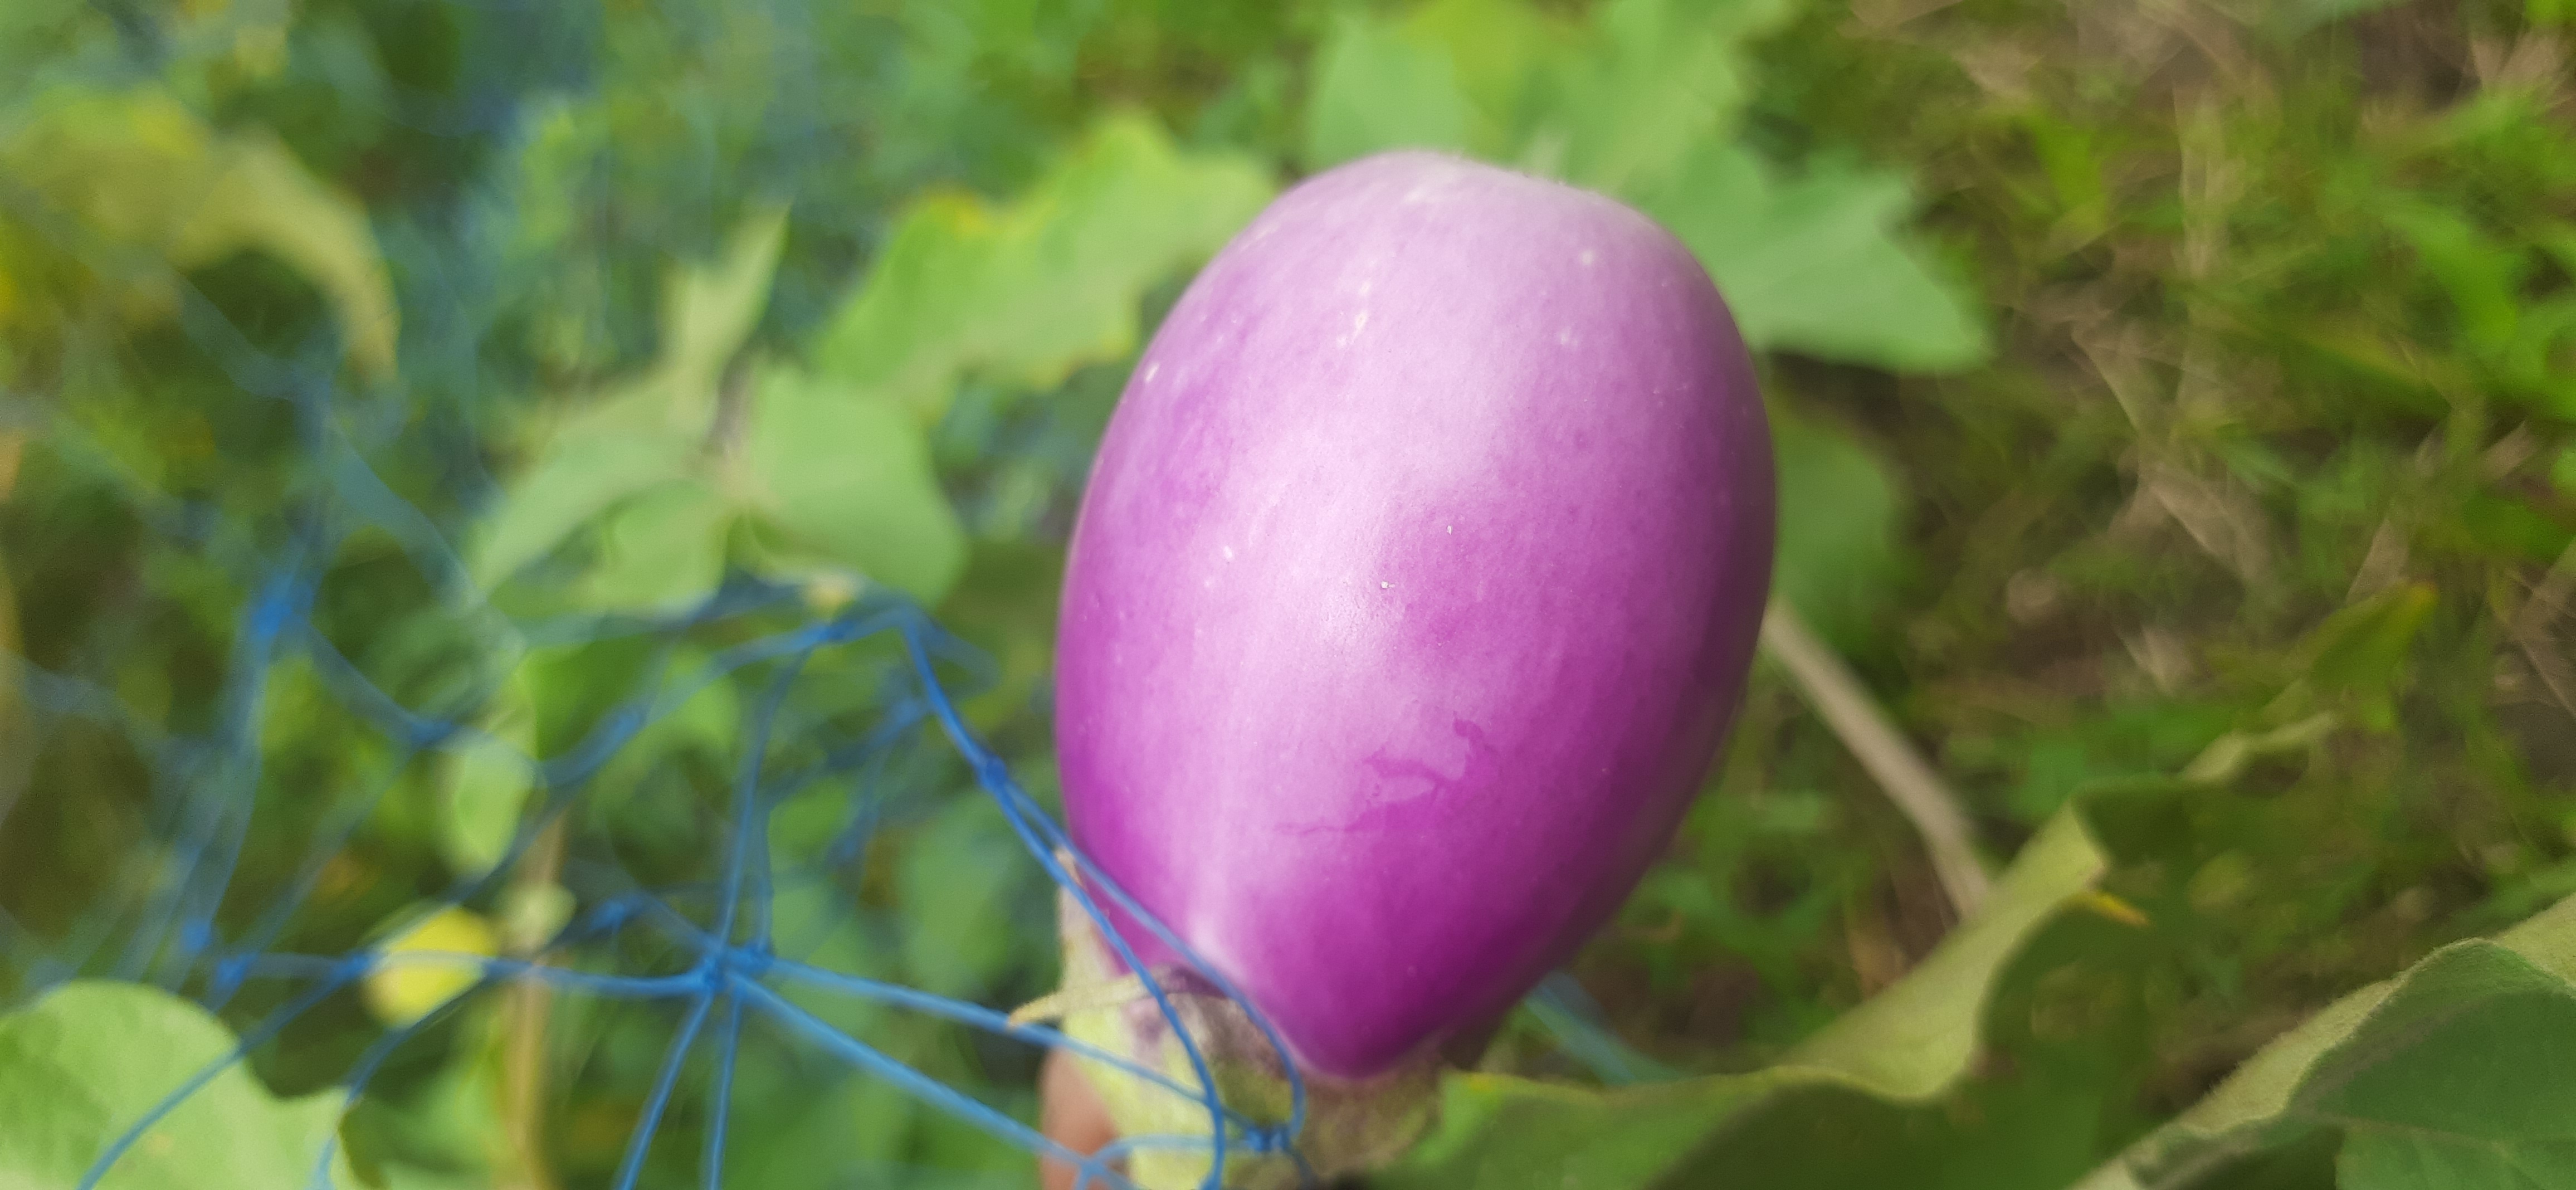
Label: Healty Brinjal